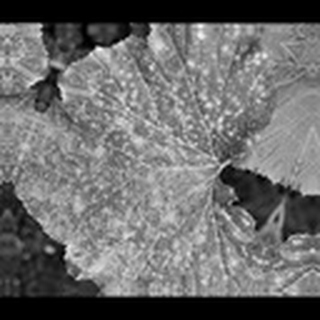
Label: cotton_powdery_mildew